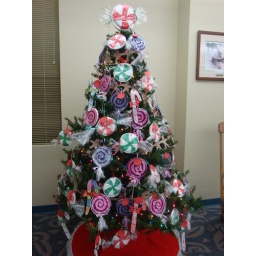
Our TREE looks Beautiful--Thanks to all the boys and girls in SH.  '08